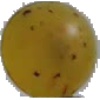
Label: Grape White 3